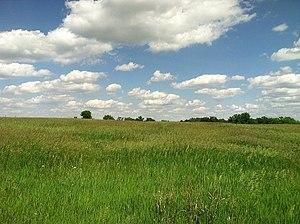
La prairie d'herbes courtes est un écosystème situé dans les Grandes Plaines d'Amérique du Nord.